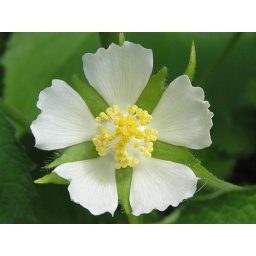
An unknown small white flower in a garden visited during garden tour